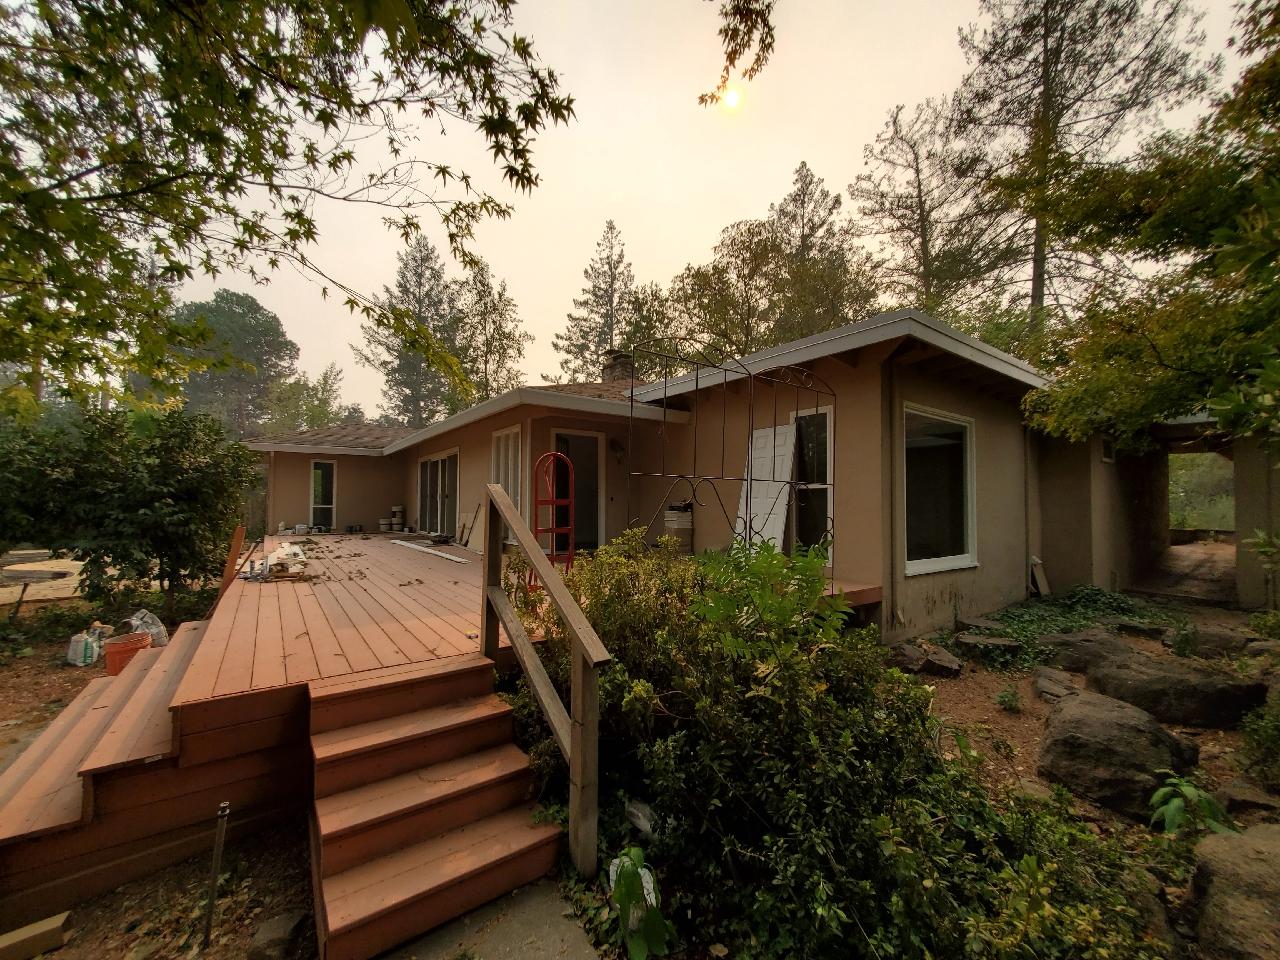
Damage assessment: no_damage